Randy Jayne

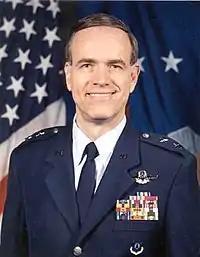
Jayne in his Air Force uniform

In 1977, Jayne was appointed by President Jimmy Carter as associate director in the Office of Management and Budget. At the same time, he transferred from the active air force to the Air National Guard (ANG), where he would serve for over twenty-three additional years as an officer, pilot, commander, and senior staff officer. Joining the District of Columbia ANG in 1977, he flew the F-105 Thunderchief and served as the 121st Fighter Squadron operations officer. Moving to the Missouri ANG in 1980, he again checked out in the F-4 Phantom, the same fighter he had flown in one of the Southeast Asia tours. Jayne was also a combat-ready pilot in the 131st Fighter Wing in St. Louis.